History of the Anaheim Ducks

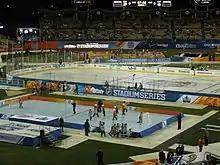
The Ducks participated in the 2014 Stadium Series, playing the Los Angeles Kings at Dodgers Stadium, January 2014.

Before the 2011–12 season began, the team mourned the loss of former Mighty Duck Ruslan Salei, who died in a plane crash with several other former NHL players of Kontinental Hockey League (KHL) club Lokomotiv Yaroslavl. The team wore a black patch with his former jersey number, 24, in current team numbering. The Ducks started the season with NHL Premiere games in Helsinki and Stockholm. This was the third time in franchise history that they started the regular season with games in Europe. They lost 4–1 to the Buffalo Sabres in Helsinki but defeated the New York Rangers 2–1 after a shootout in Stockholm. After a slow start to the season, the Ducks replaced head coach Randy Carlyle with former Washington Capitals head coach Bruce Boudreau. The rest of the season was mostly forgettable, as the Ducks could not get out of the hole they dug themselves in the first half of the season, and ultimately failed to reach the playoffs in the 2011–12 season.